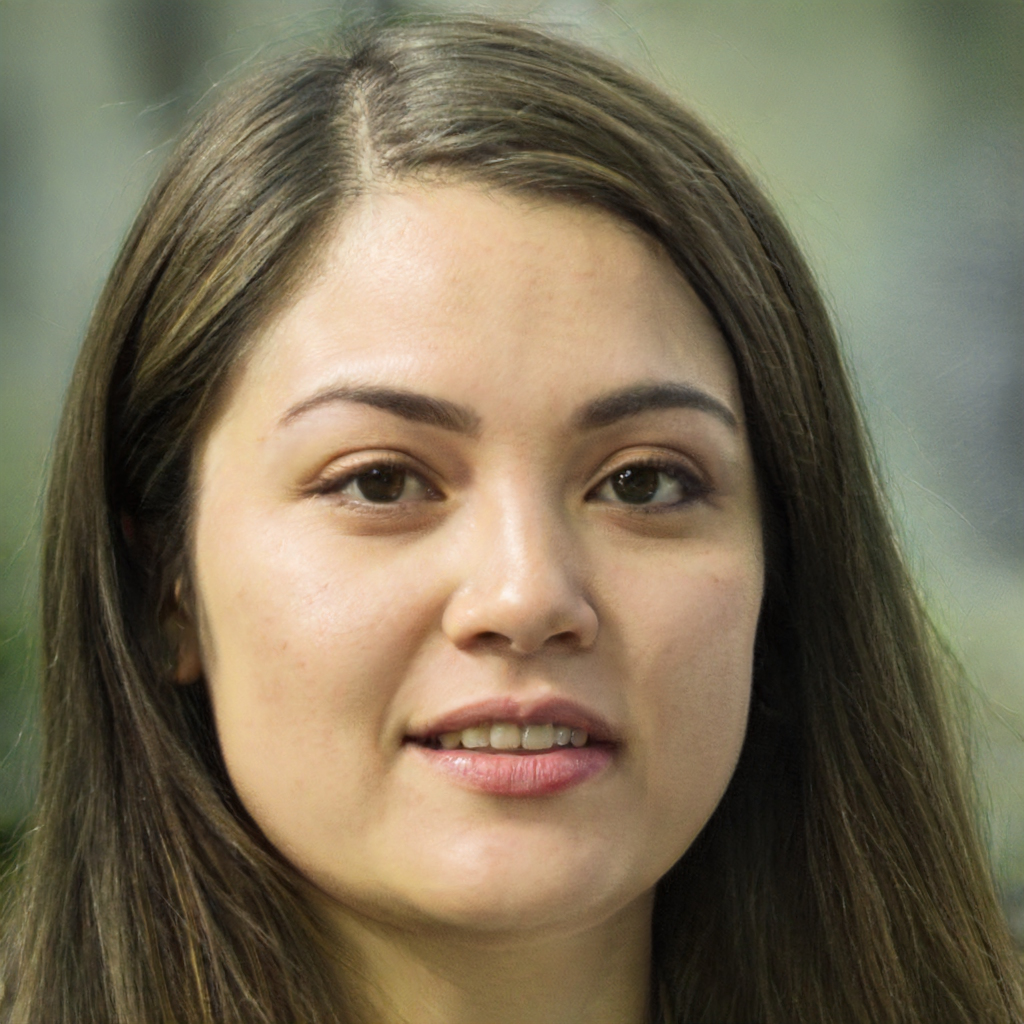
Gender: Female